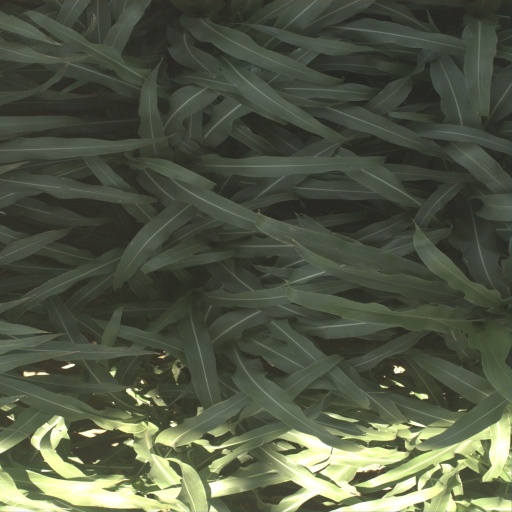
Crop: sorghum